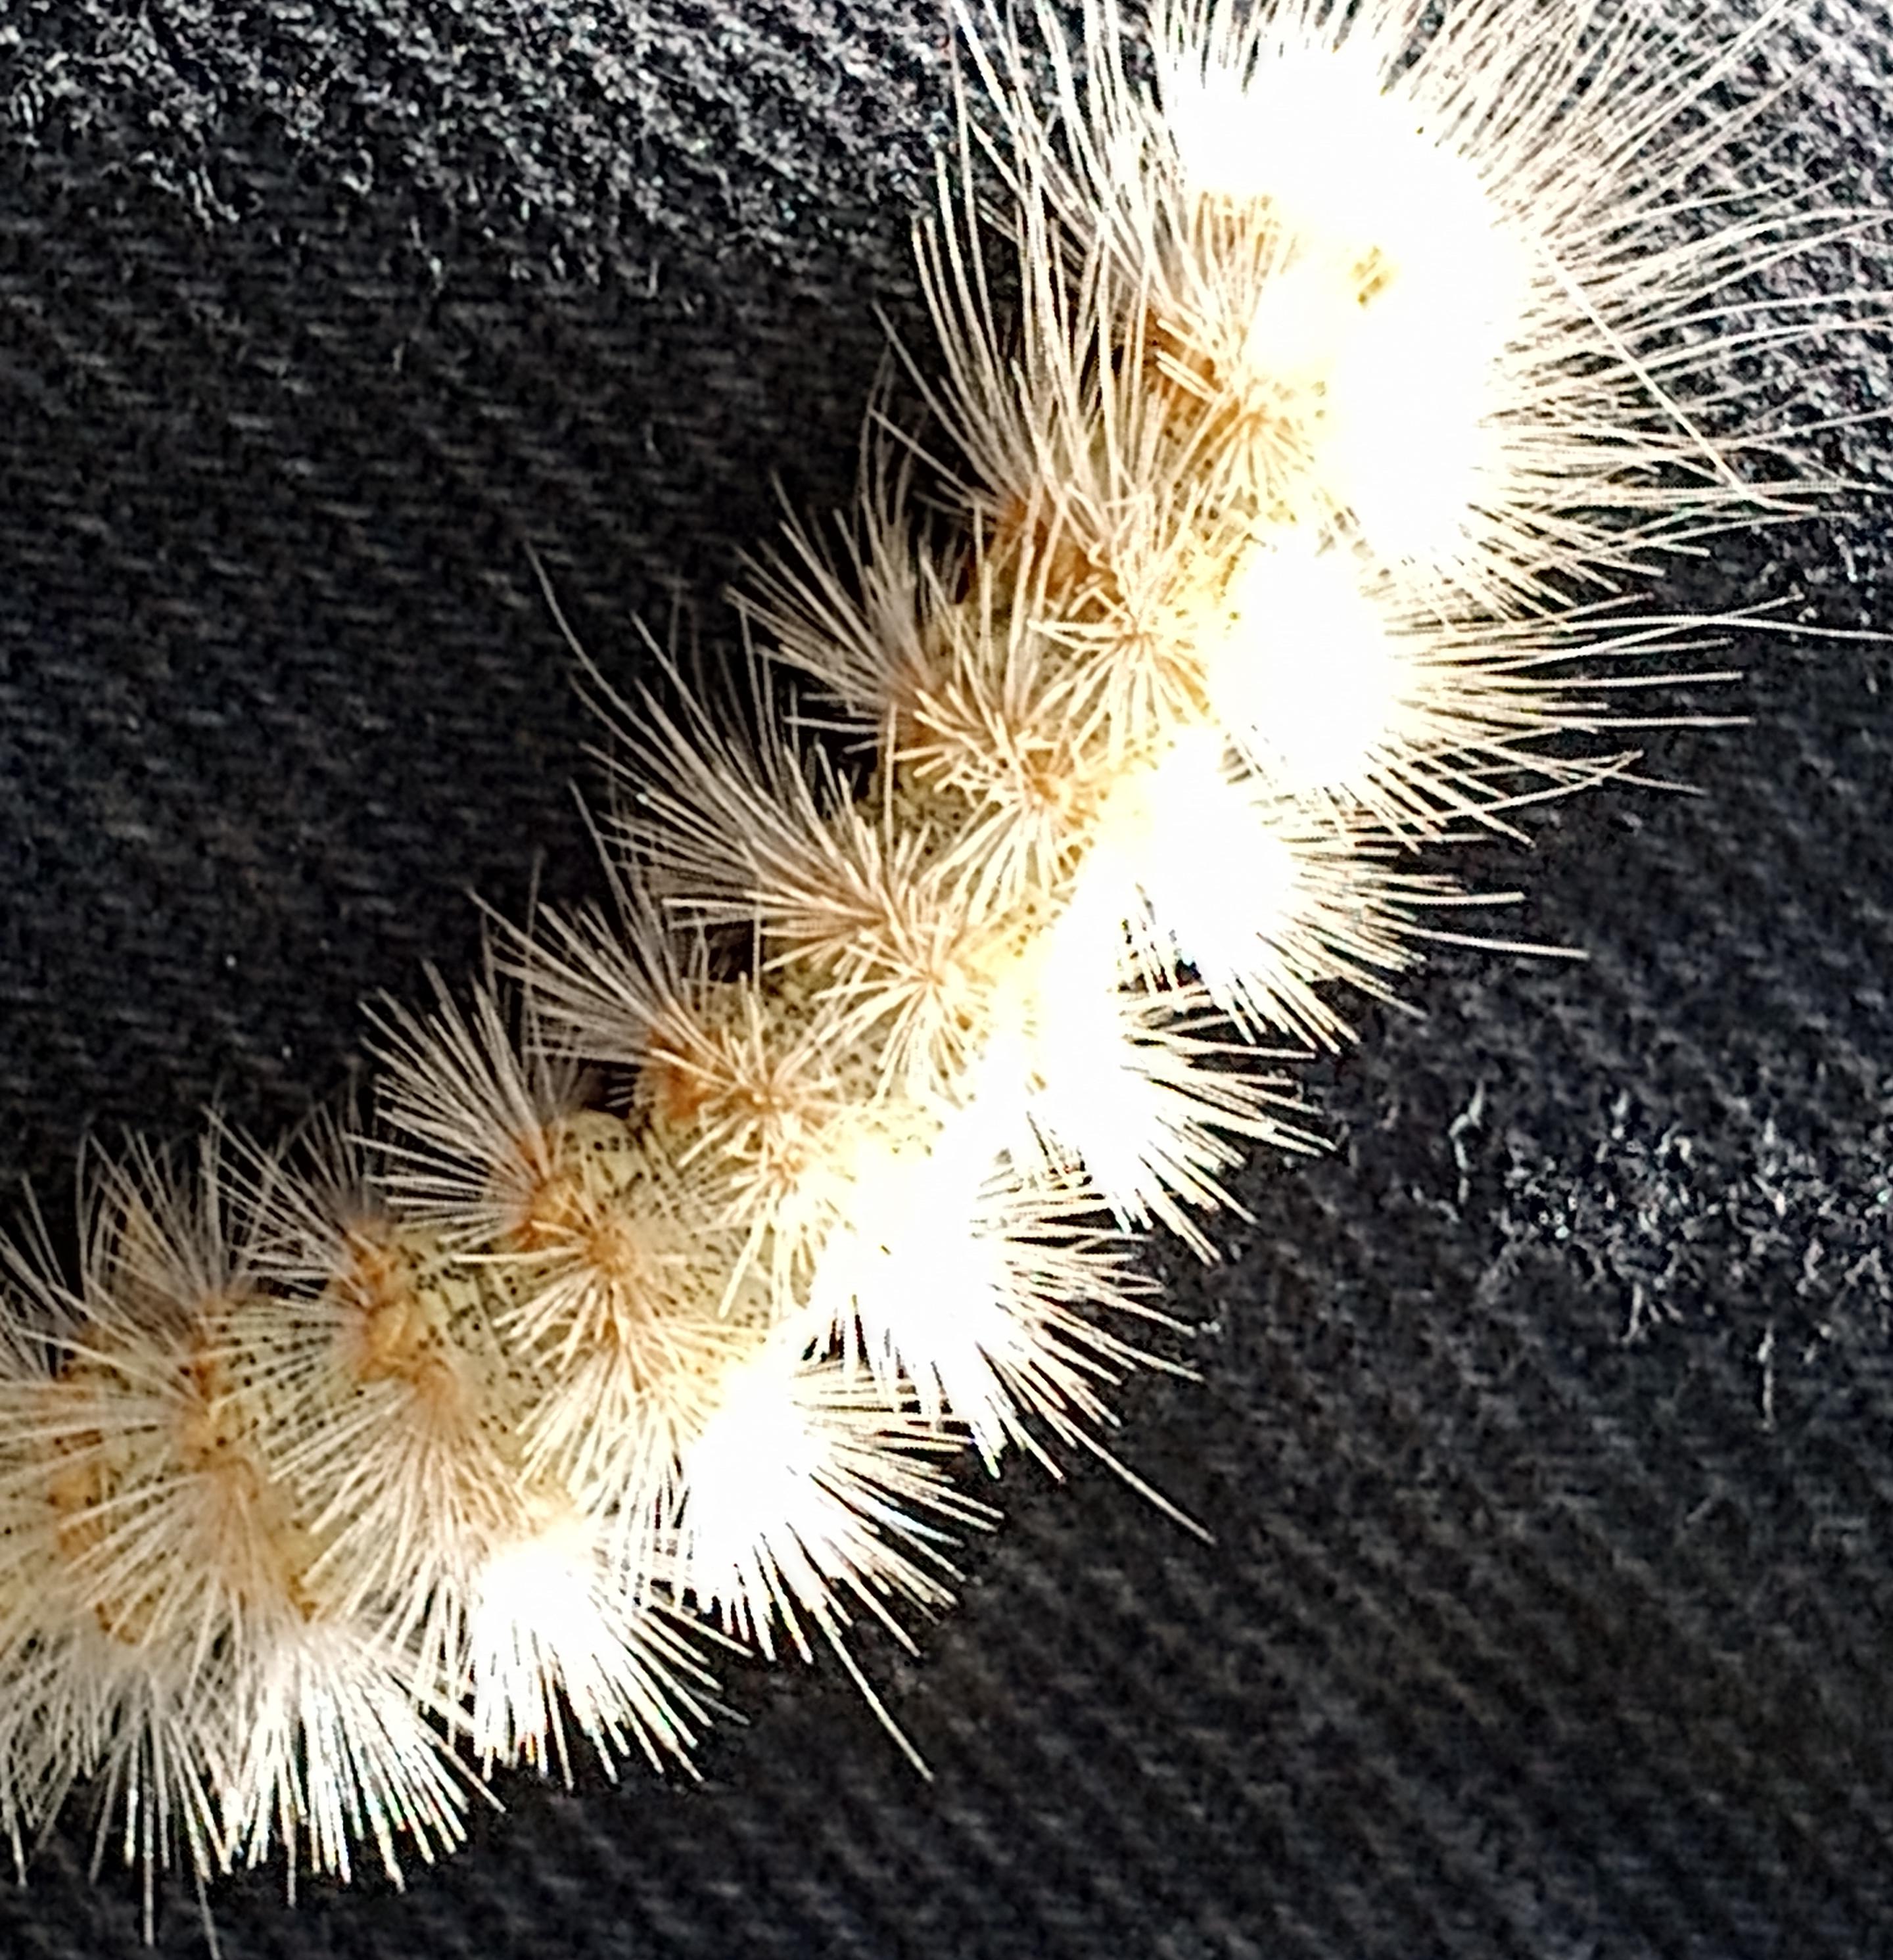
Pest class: occasional_pest